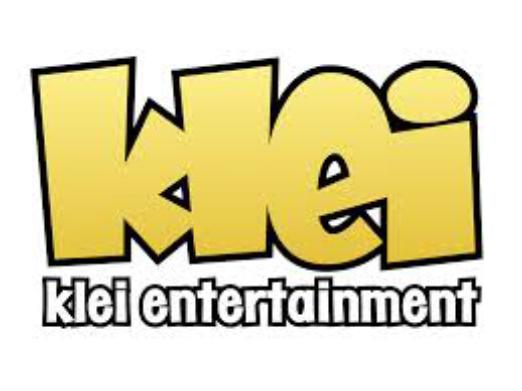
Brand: Klei
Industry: Leisure